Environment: real
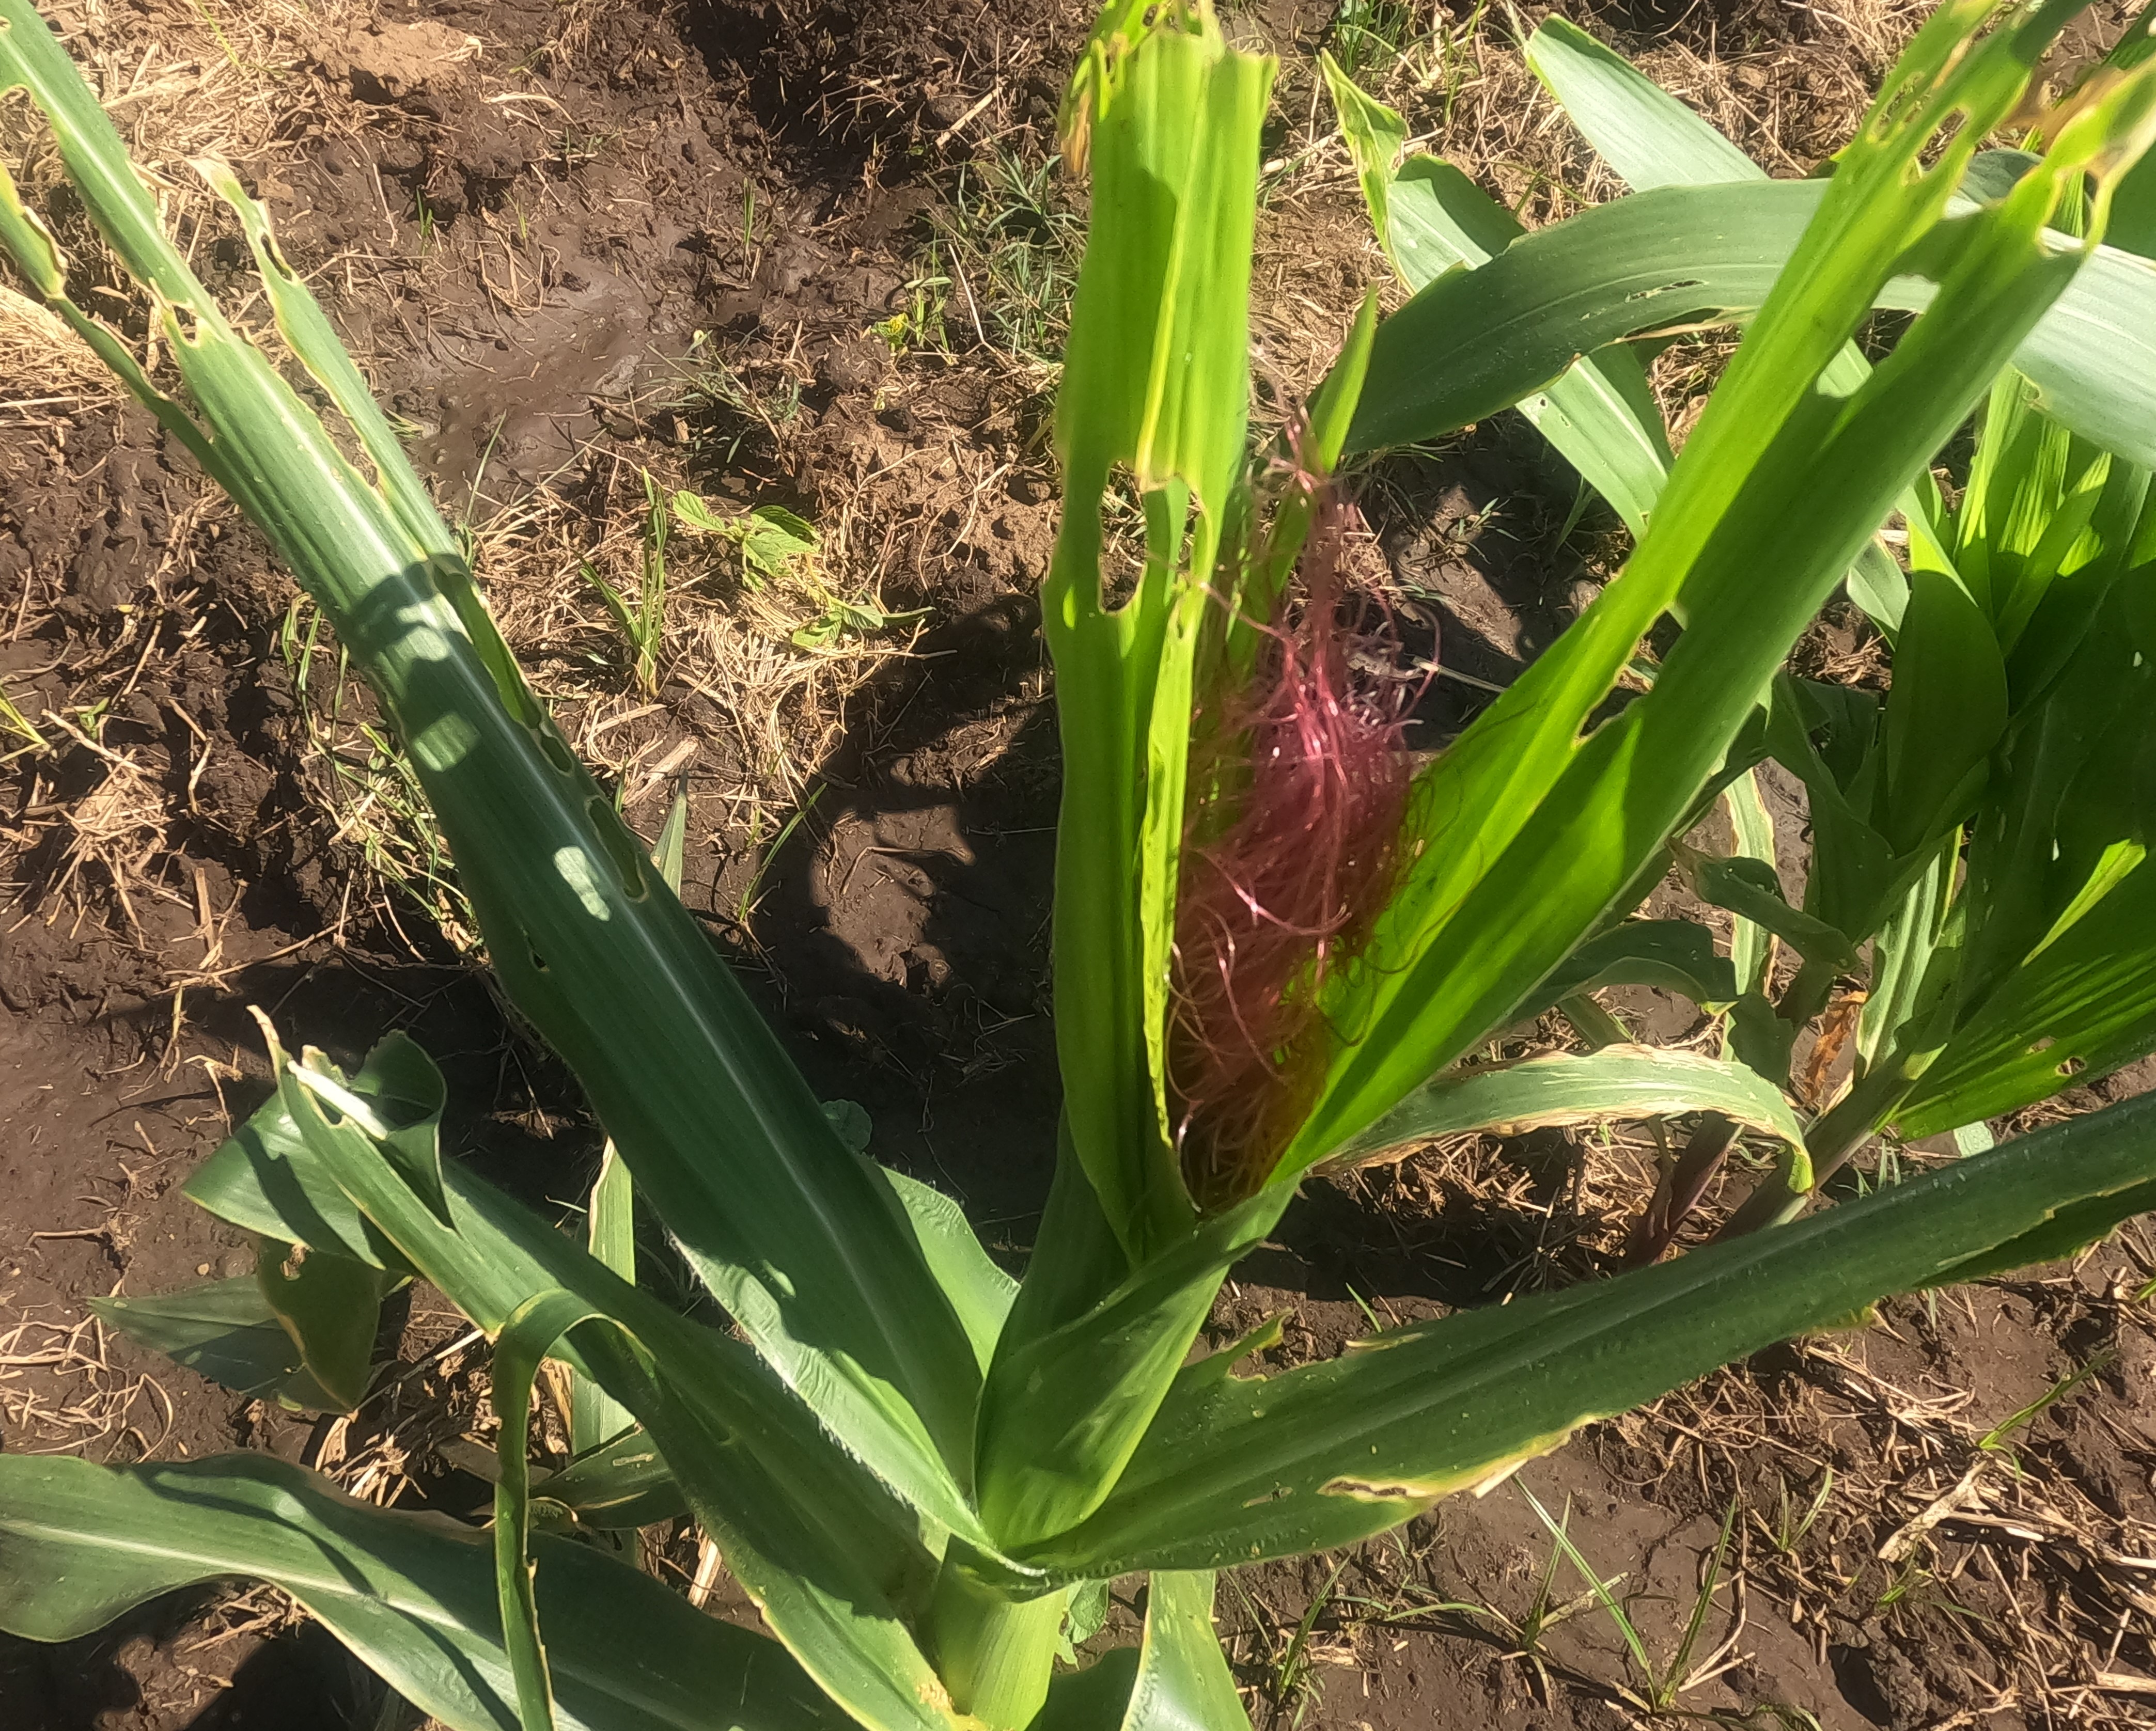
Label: fall_armyworm